Monument to the Heroes of 1896

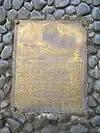
Historical marker

The Monument to the Heroes of 1896 was a privately funded venture and was inaugurated on September 3, 1911. It initially was installed at the site where the Balintawak Cloverleaf currently stands. Every August 26 until 1961, the Cry of Balintawak, which is widely regarded as the start of the Philippine Revolution, was commemorated at the site. In 1962, the observance's name was officially changed to "Cry of Pugad Lawin" and its date moved to August 23.